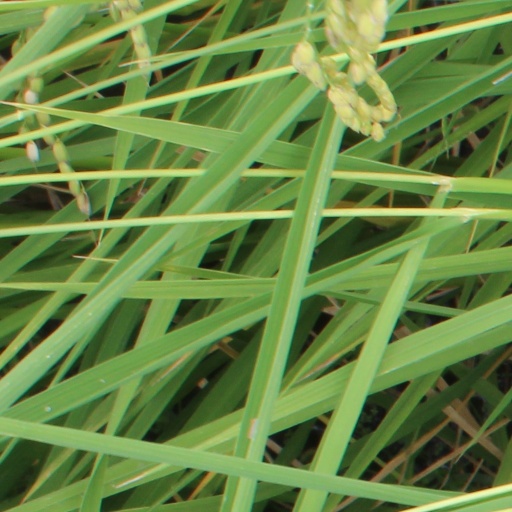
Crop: rice